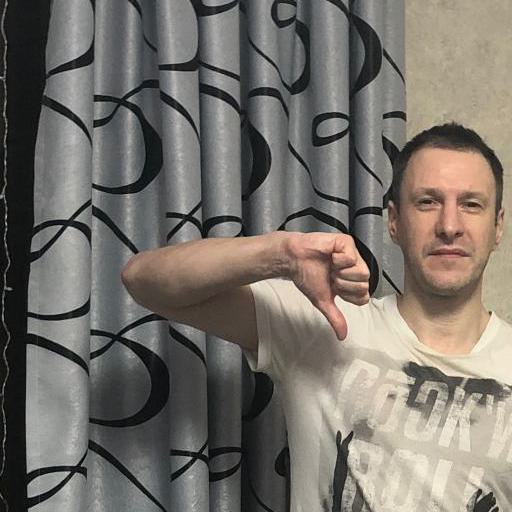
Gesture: dislike